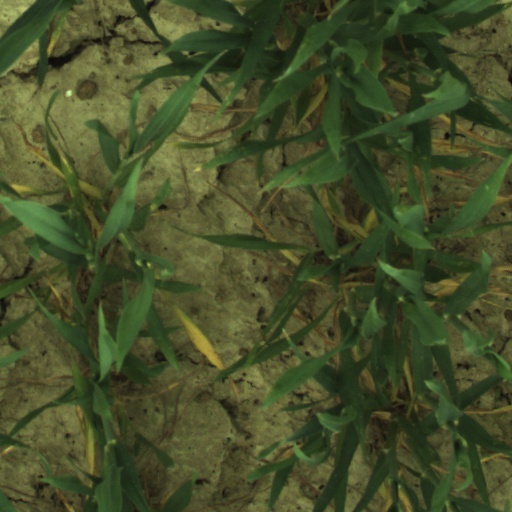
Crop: wheat